Roseanne Barr

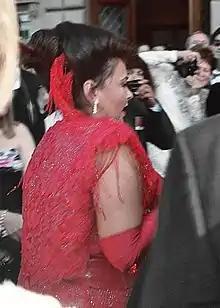
Barr attending the 1992 Emmy Awards

Barbara Ehrenreich called Barr a working-class spokesperson representing "the hopeless underclass of the female sex: polyester-clad, overweight occupants of the slow track; fast-food waitresses, factory workers, housewives, members of the invisible pink-collar army; the despised, the jilted, the underpaid", but a master of "the kind of class-militant populism that the Democrats, most of them anyway, never seem to get right." Barr reportedly refused to use the term "blue collar" because she felt it masks the issue of class.